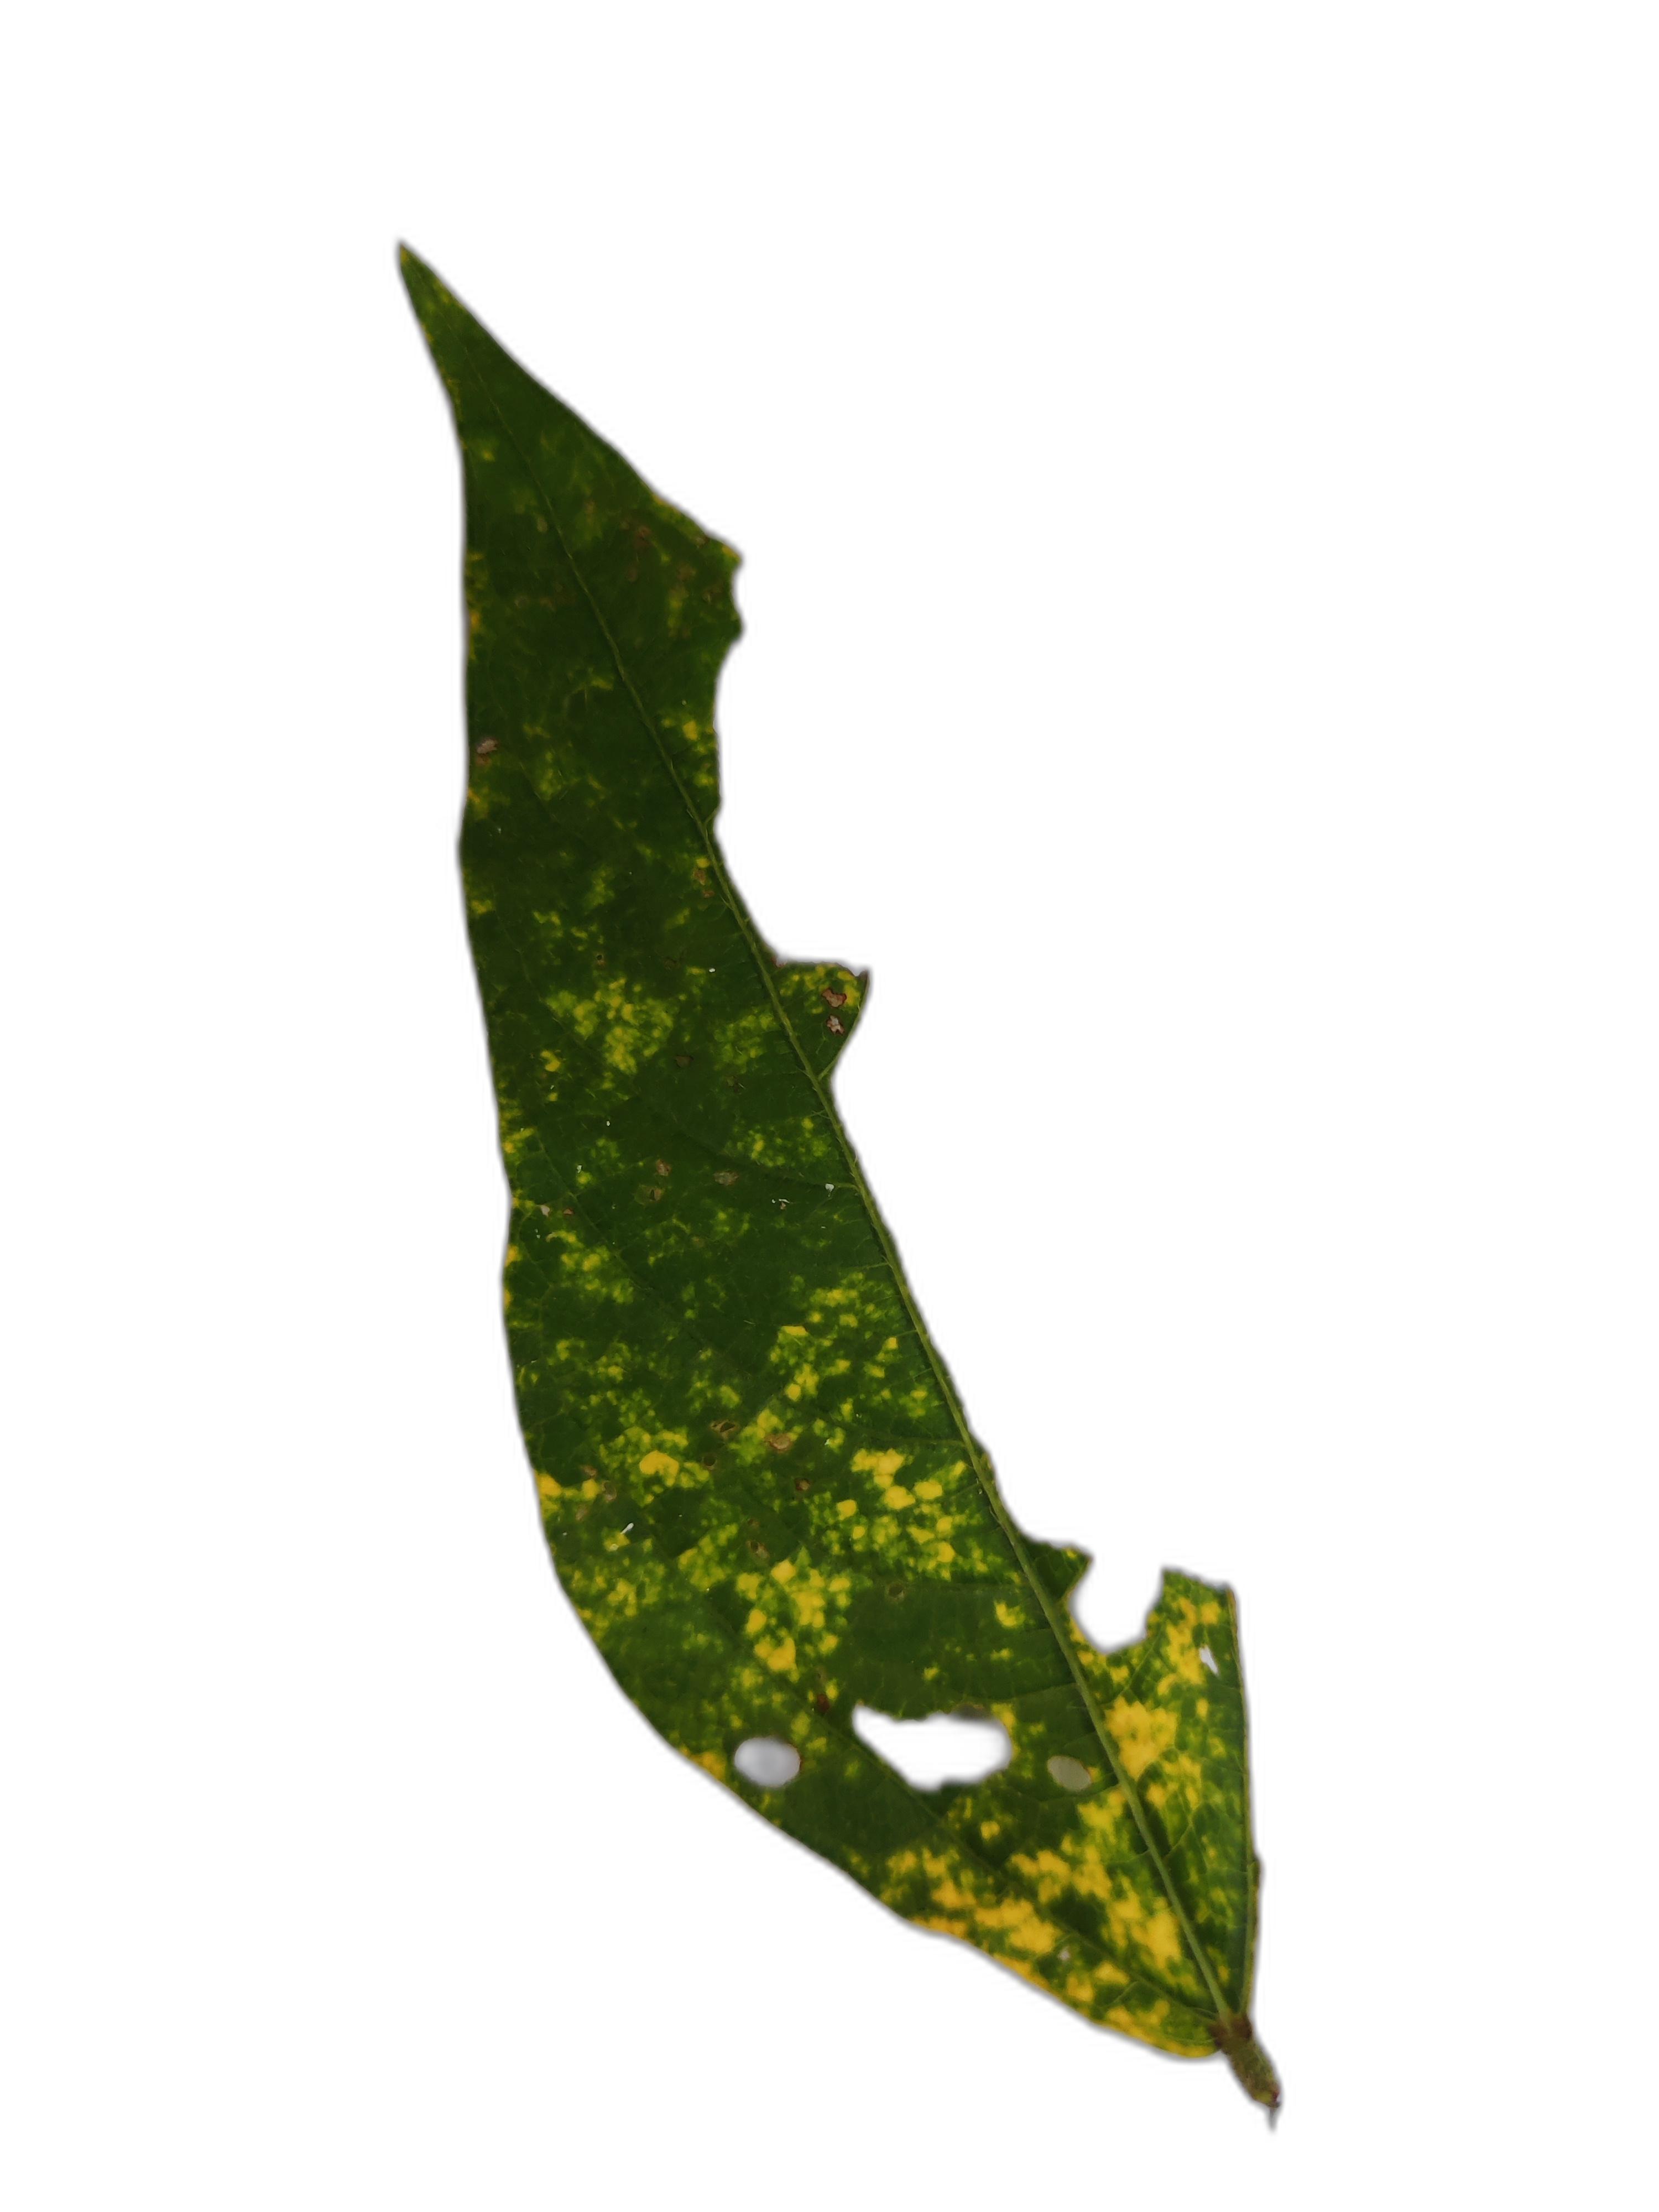
Label: Yellow Mosaic